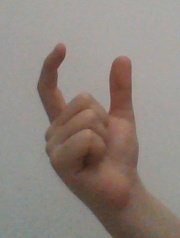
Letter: nun